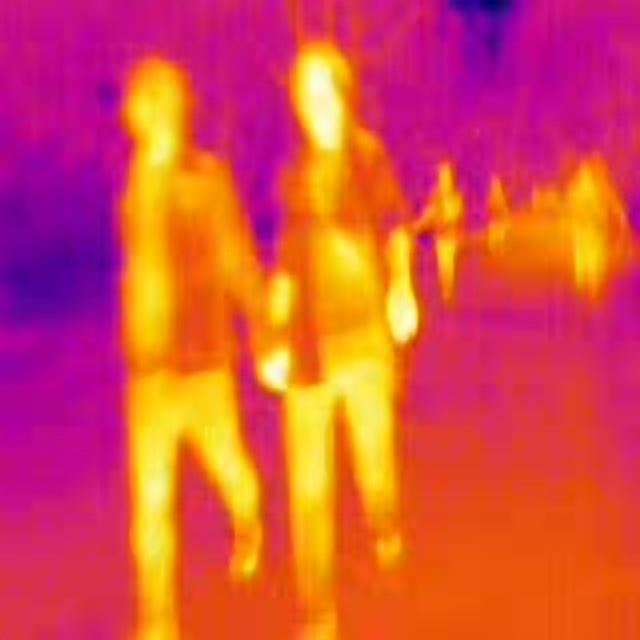
Detected objects:
label: person
label: person
label: person
label: person
label: person